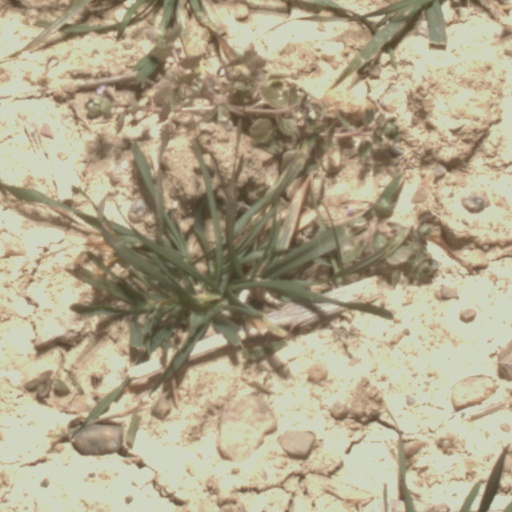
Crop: wheat